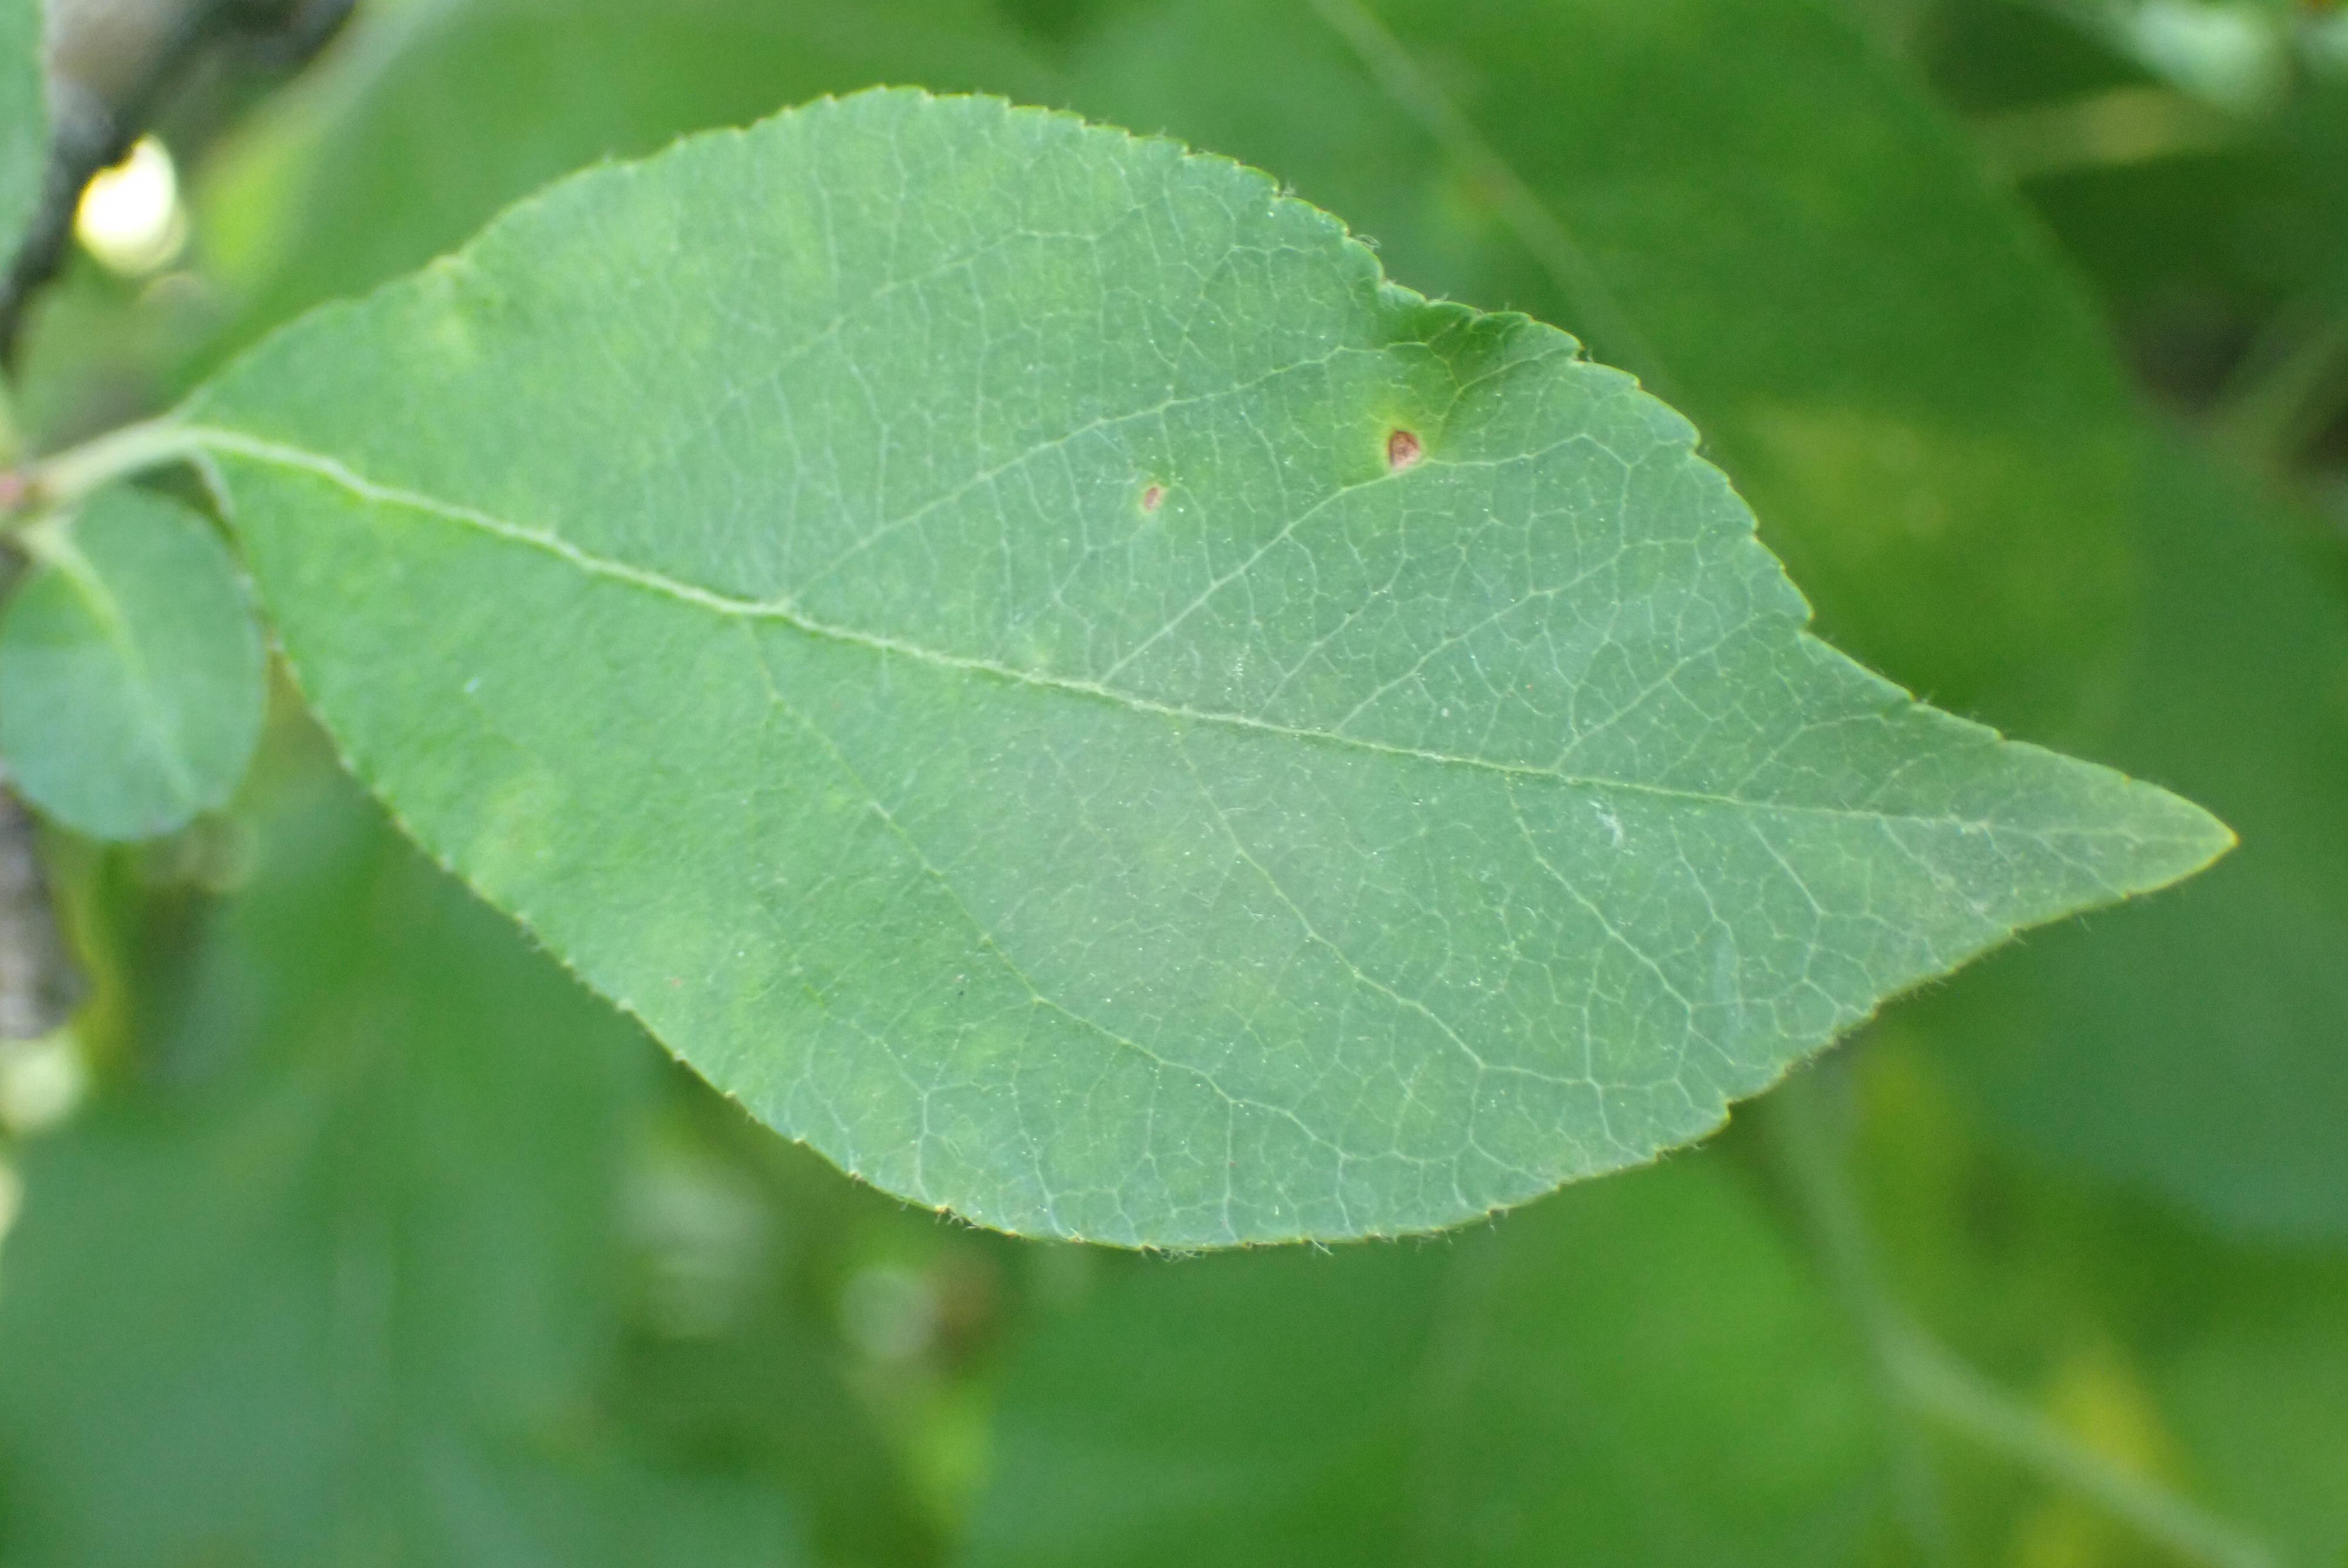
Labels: scab, frog_eye_leaf_spot